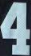
Number: 4